Hanns Kneifel

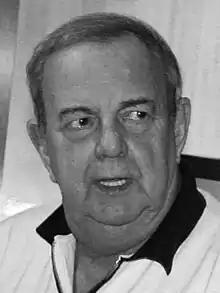
Hanns Kneifel

Hanns Kneifel (11 July 1936, Gleiwitz – 7 March 2012, Munich) was a German science fiction writer. He is best known for writing 98 Perry Rhodan episodes.